Giovanni Maschio

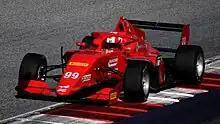
Maschio racing in the 2023 Formula Regional European Championship at the Red Bull Ring.

For his main campaign, Maschio was signed by Monolite Racing to compete in the Formula Regional European Championship. He took a best finish of 17th in Mugello, placing 34th in the overall standings.